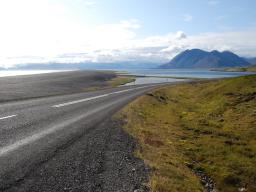
Label: Background_without_leaves